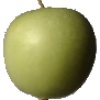
Label: Apple Granny Smith 1